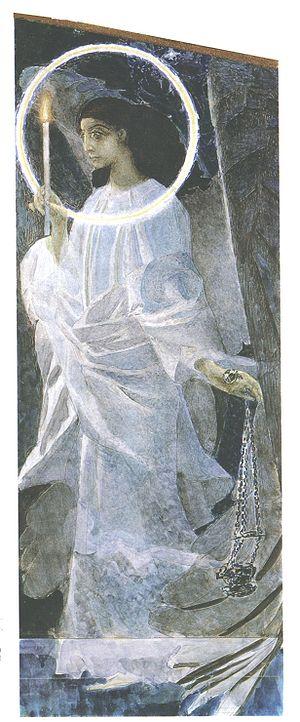
Mikhaïl Aleksandrovitch Vroubel est un peintre russe, né à Omsk le 17 mars 1856, mort à Saint-Pétersbourg le 14 avril 1910. Son père est d'ascendance polonaise ; sa mère, danoise, meurt alors qu'il n'a que trois ans.